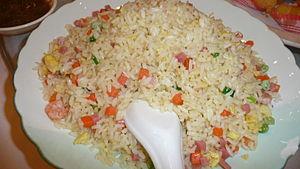
Le riz cantonais ou à la cantonaise est un riz cuit à l'eau, sauté avec des œufs, des légumes, des morceaux de jambon et parfois des crevettes. Cette recette apparaît dans les textes français dans les années 60 du XXᵉ siècle mais sa notoriété date du XXIᵉ siècle avec la vogue de la cuisine chinoise.